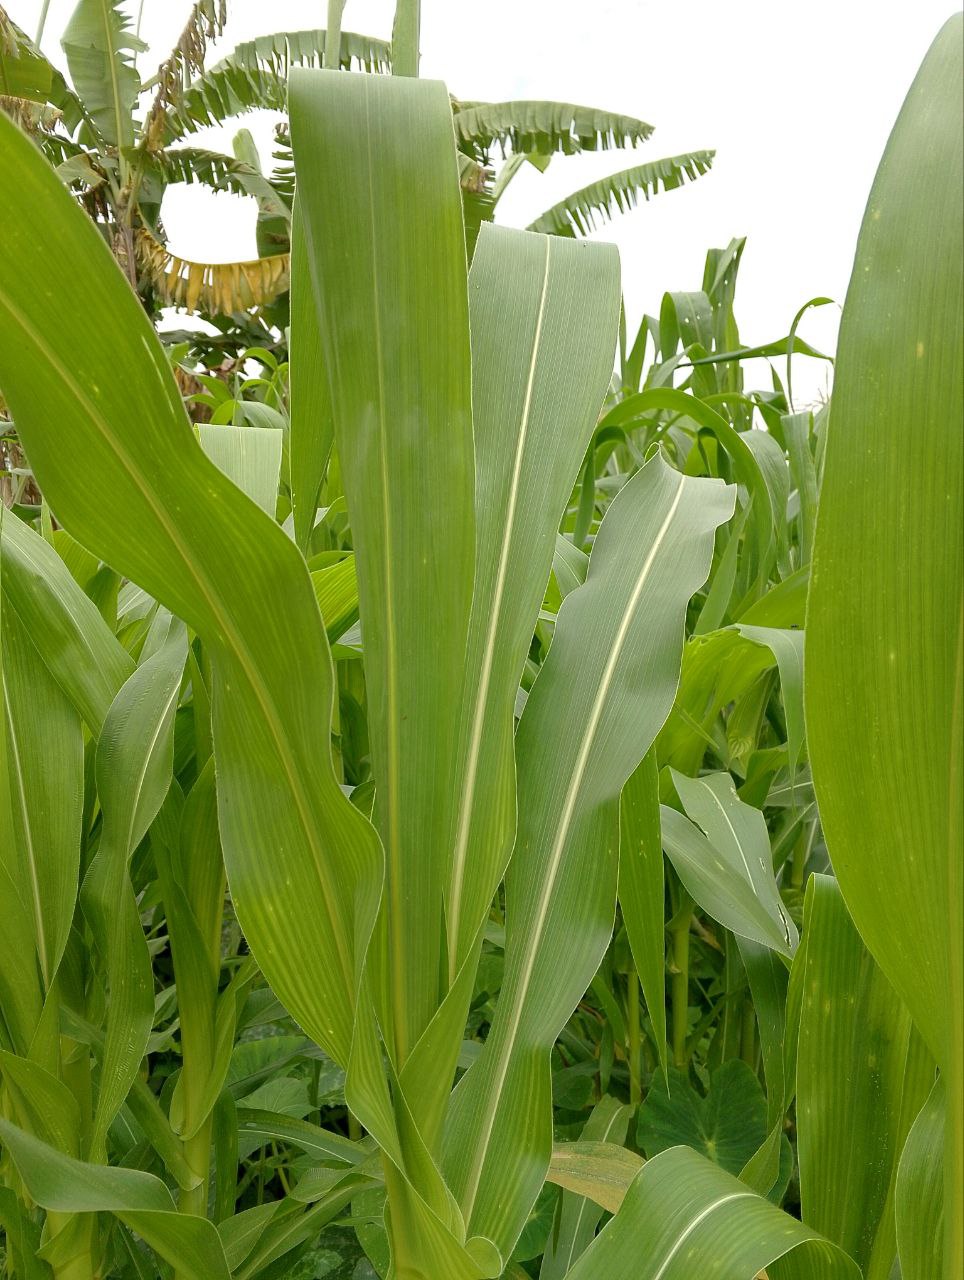
Label: spodoptera_frugiperda